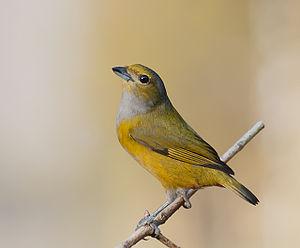
L'Organiste à ventre marron, aussi appelé Euphone à ventre marron ou Organiste à plastron est une espèce de passereaux d'Amérique centrale appartenant à la famille des Fringillidae.